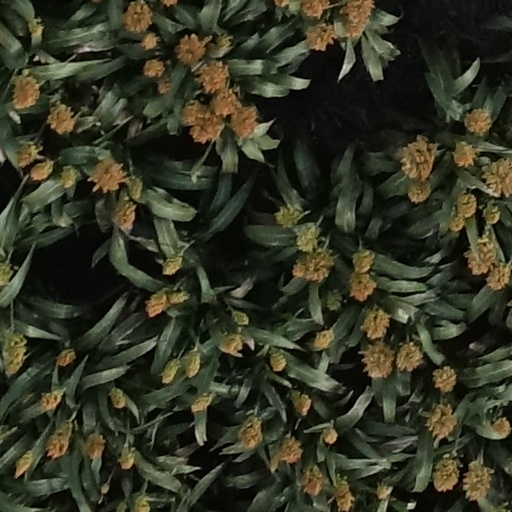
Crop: sorghum